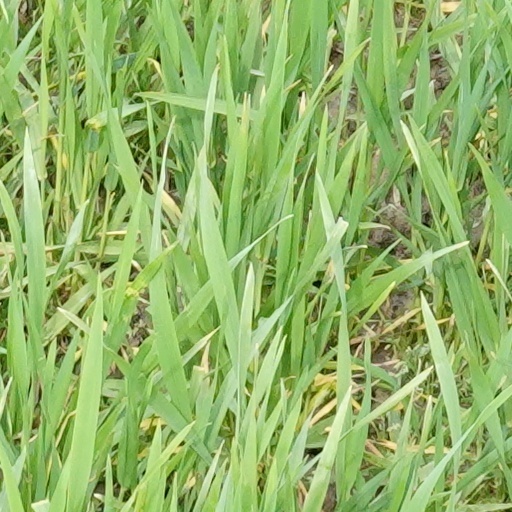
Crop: wheat